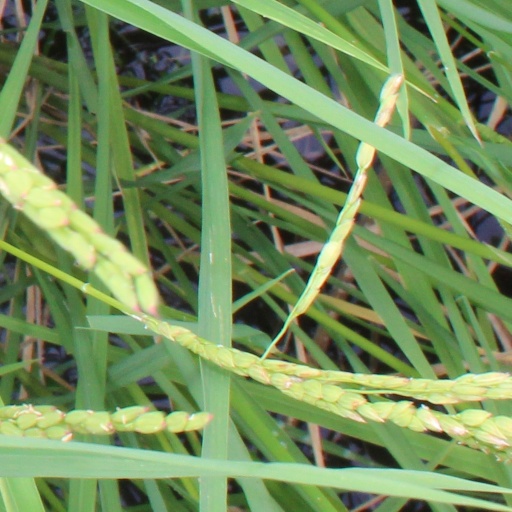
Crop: rice